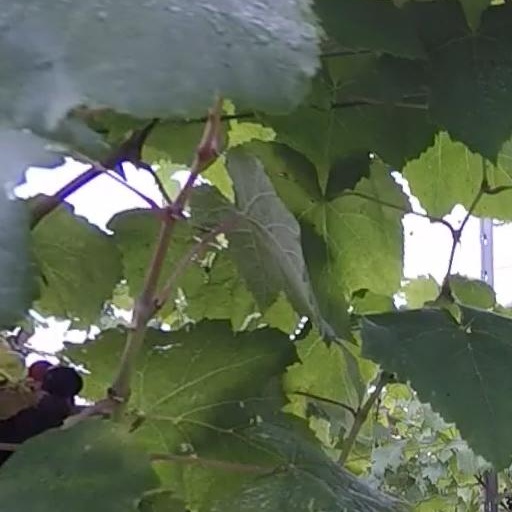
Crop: grape